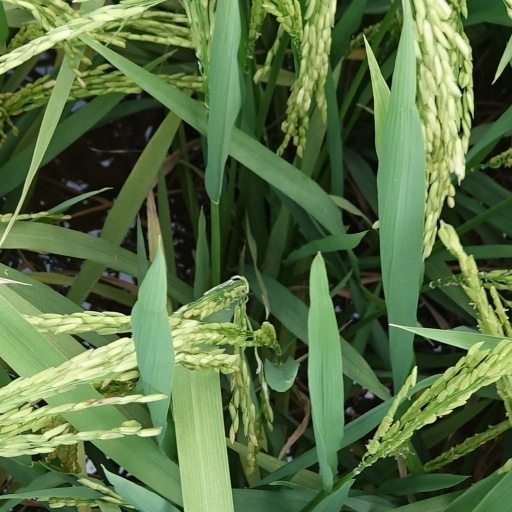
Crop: rice